227 series

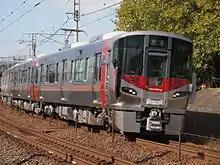
Two-car set S11 in October 2015

The two-car sets are numbered S01 onward, and are formed as shown below with both cars motored (one motored bogie per car).